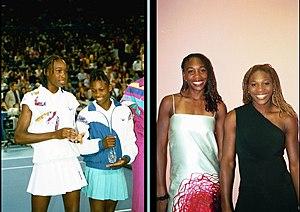
Les sœurs Williams désignent deux joueuses de tennis professionnelles américaines :